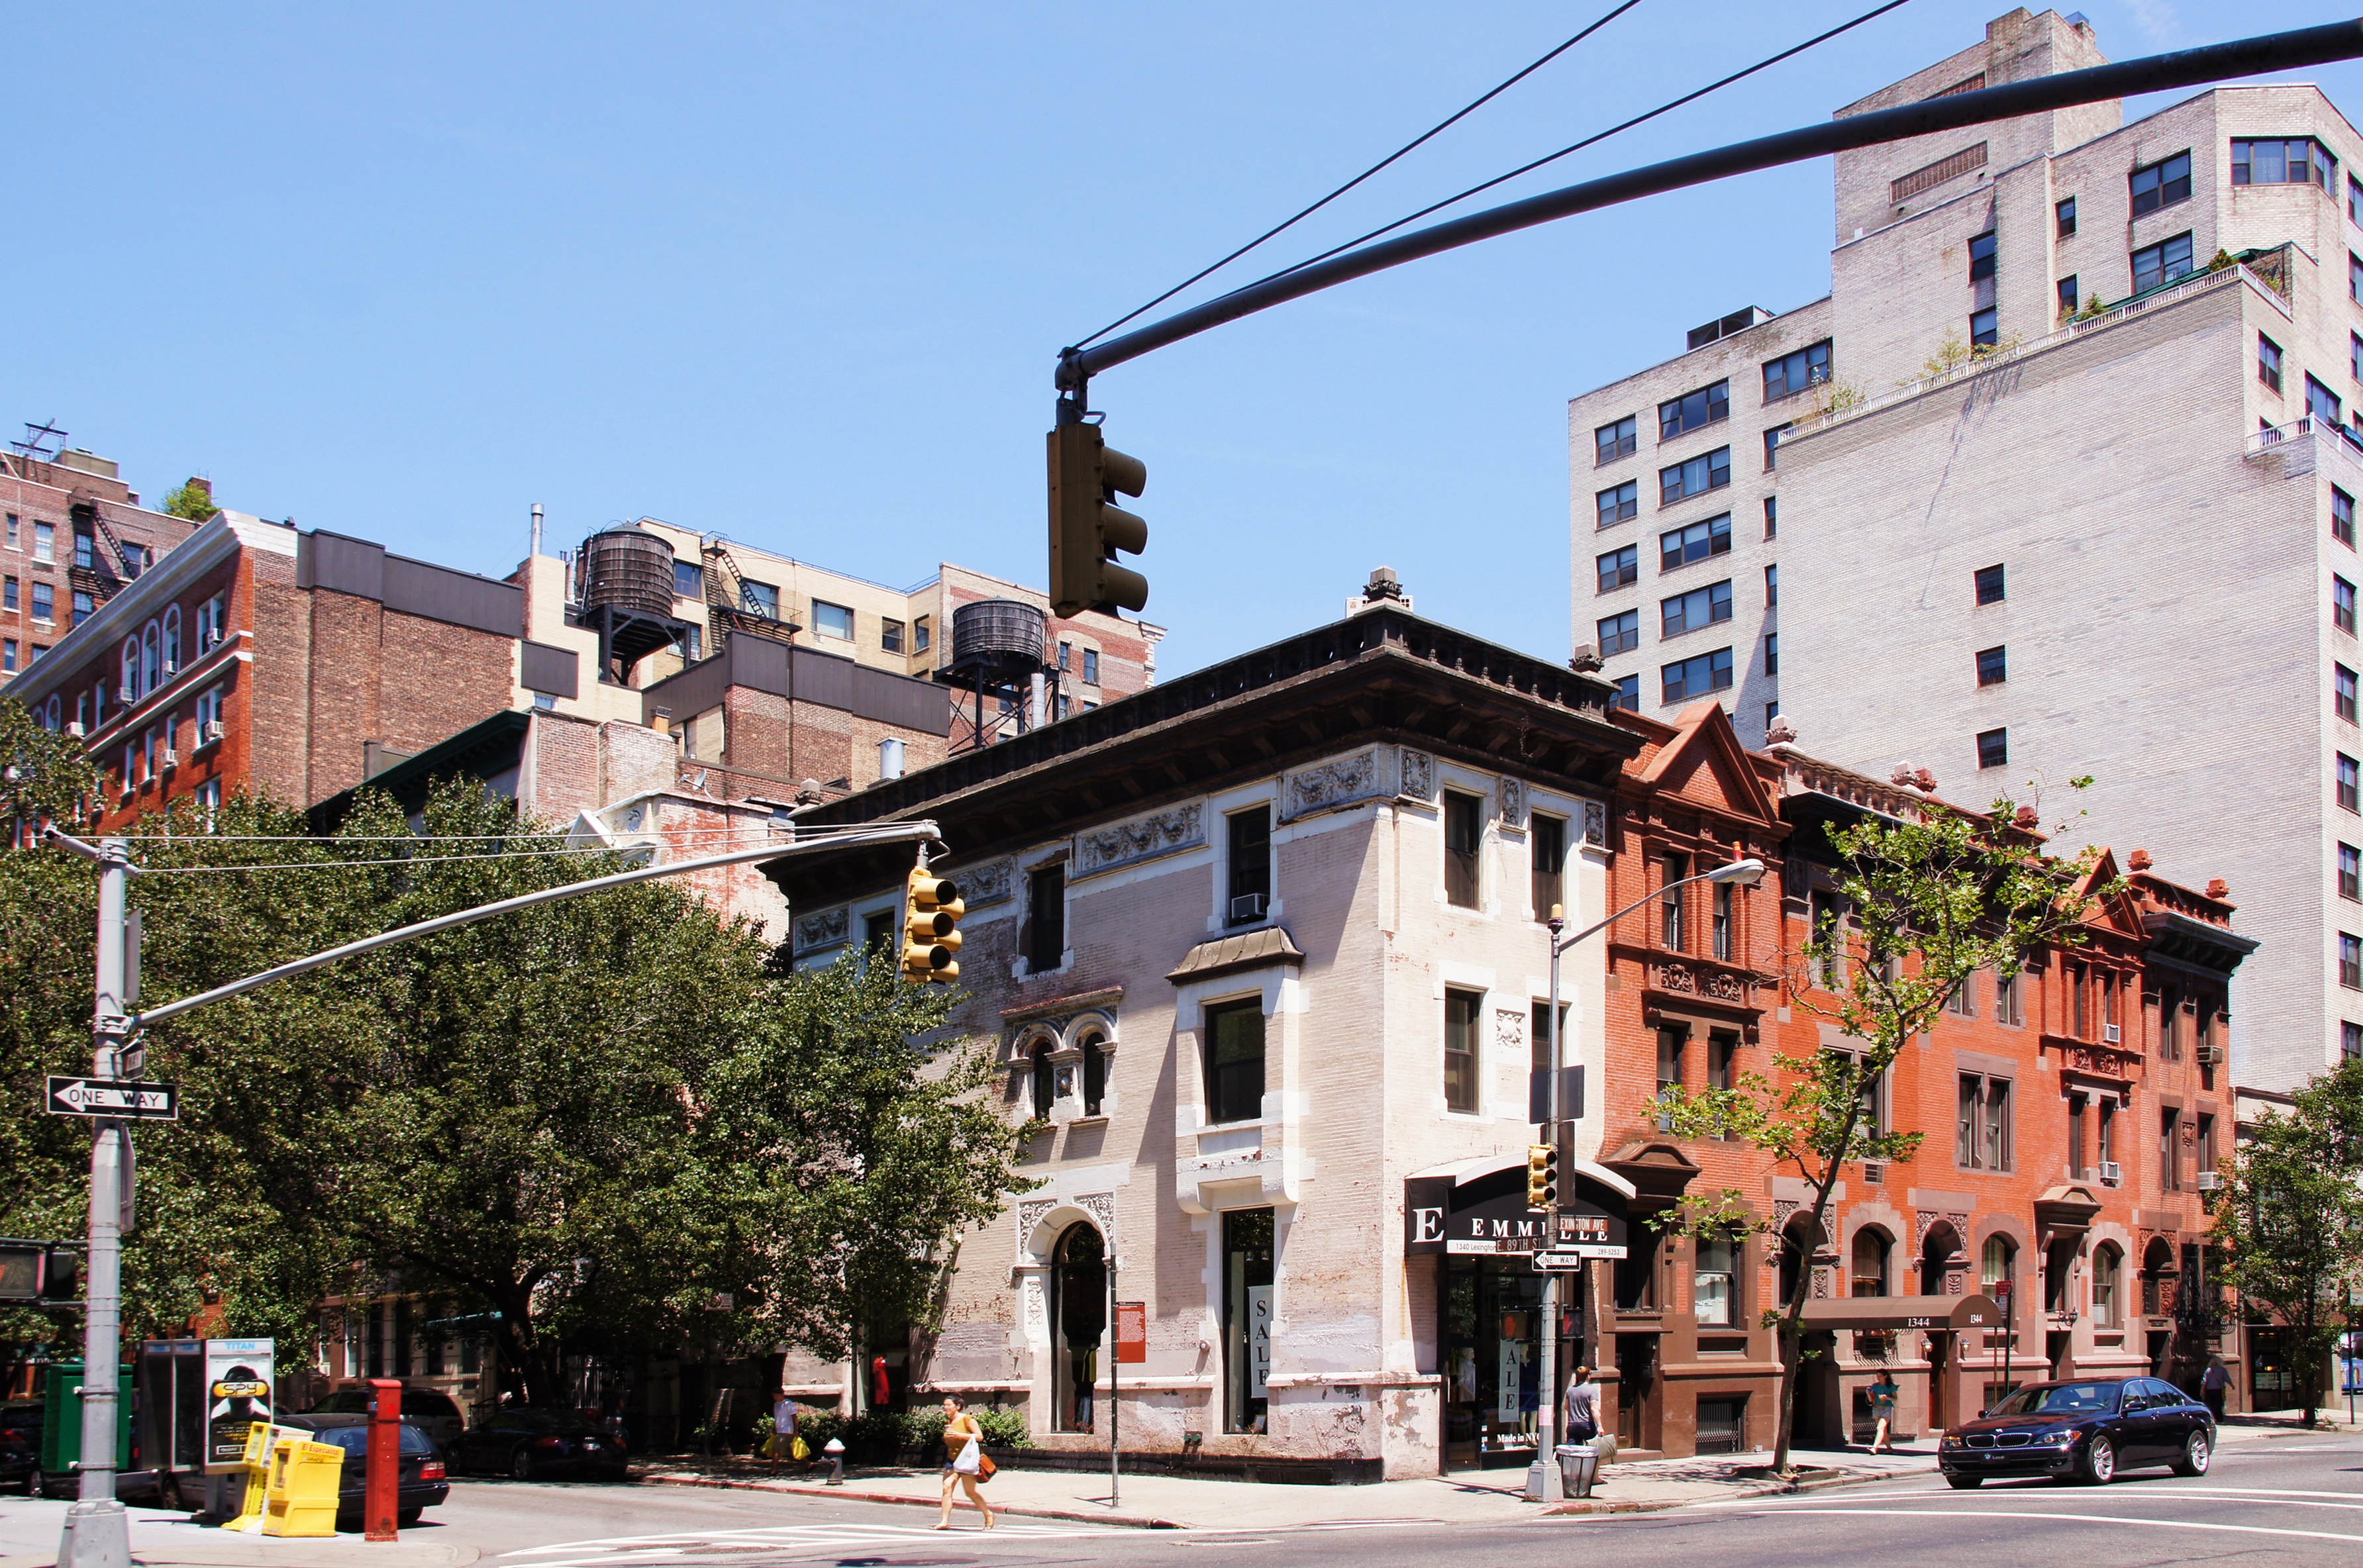
architecture, road, street, town, building, city, new york, manhattan, cityscape, downtown, suburb, plaza, america, facade, town square, neighbourhood, urban area, residential area, human settlement